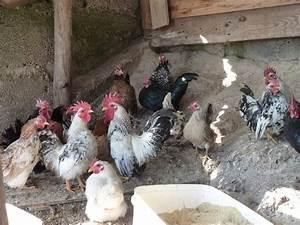
chicken